Viper (Six Flags Magic Mountain)

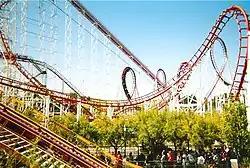
Viper, from X2's queue. X2's lift hill is in the foreground.

Viper is a steel roller coaster located in the Baja Ridge area of Six Flags Magic Mountain in Valencia, California. Viper is the last operating roller coaster with seven inversions to be built by American manufacturer Arrow Dynamics. The other two, Shockwave at Six Flags Great America and the Great American Scream Machine at Six Flags Great Adventure, were demolished in 2002 and 2010, respectively. The roller coaster replaced a HUSS ride type named Condor.